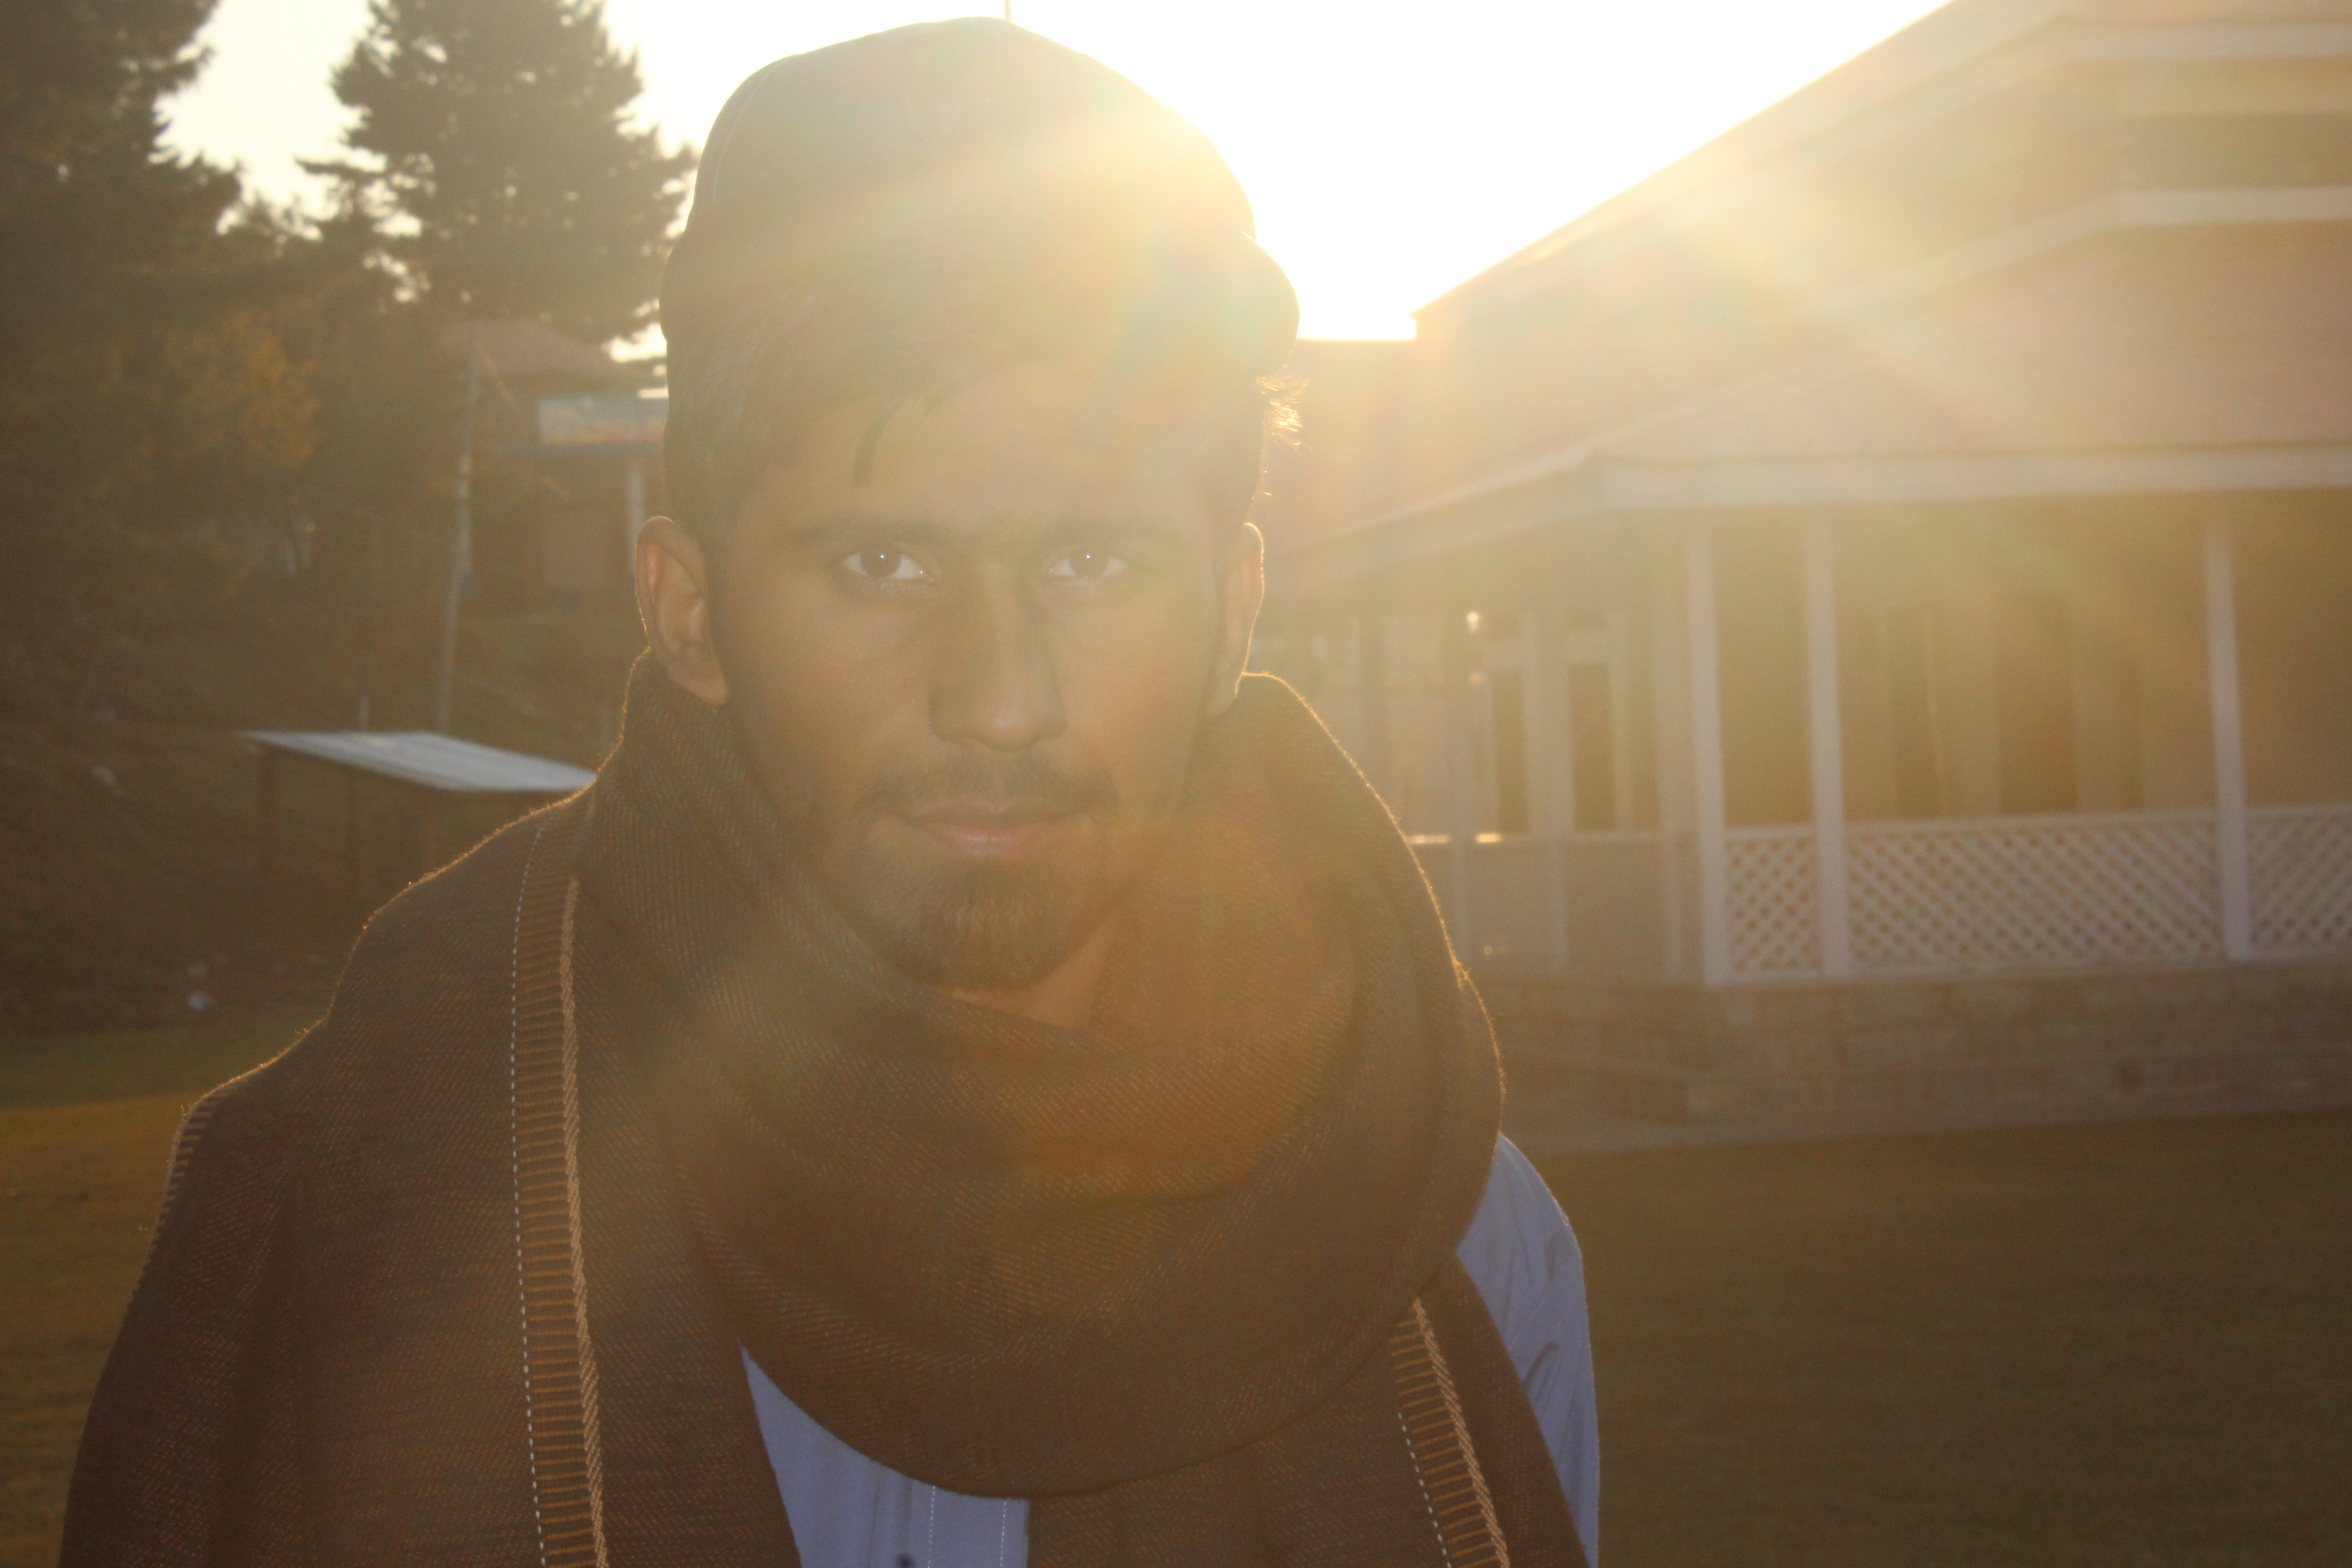
man, light, sunlight, morning, color, photograph, snapshot, image, shape, emotion